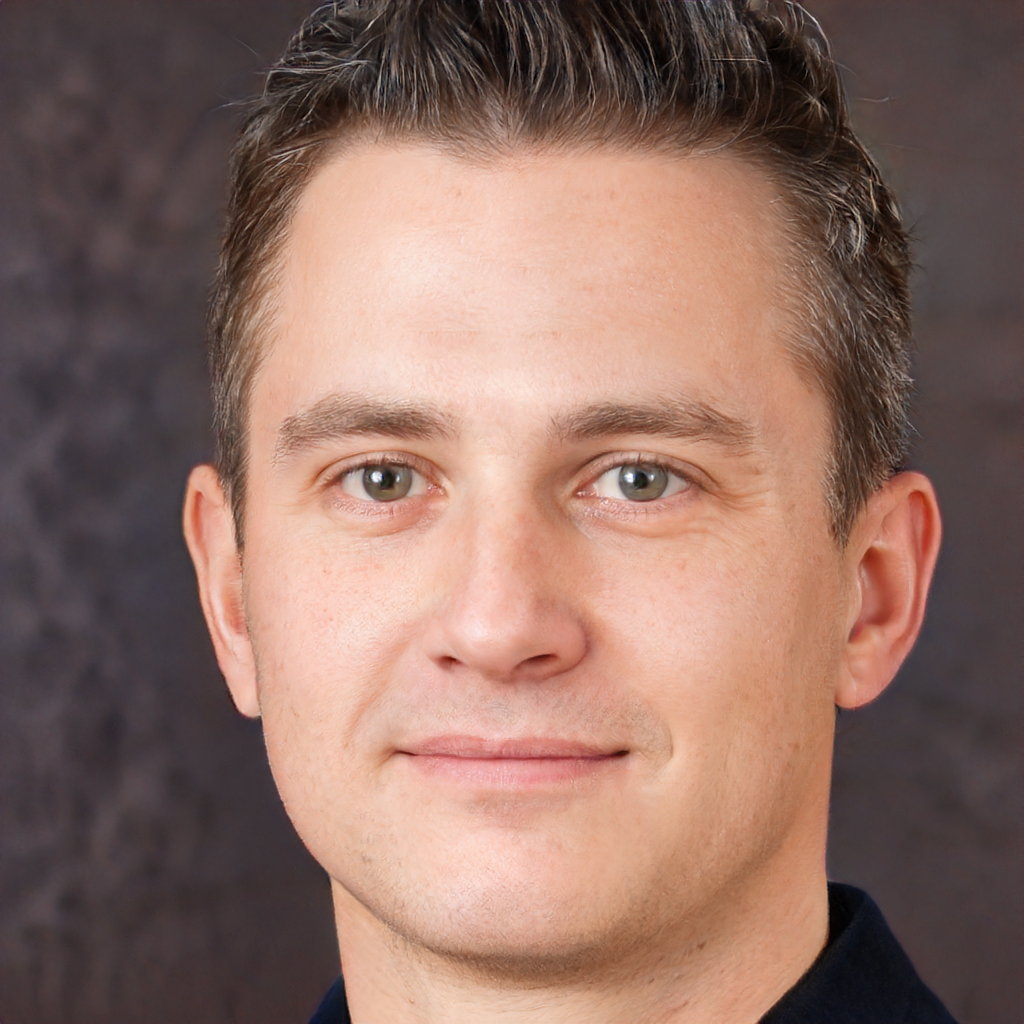
Gender: Male